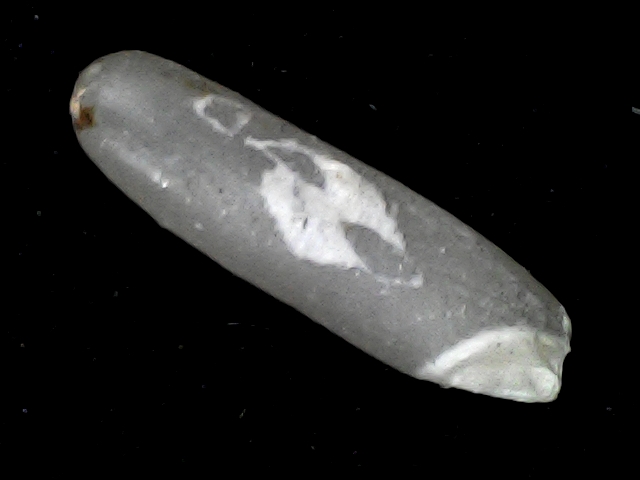
Rice variety: BD87